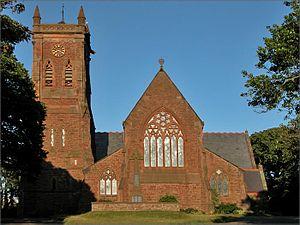
Le diocèse de Sodor et Man est un diocèse de l'Église d'Angleterre. À l'origine beaucoup plus vaste, ce diocèse couvre aujourd'hui l'île de Man et les îlots adjacents.